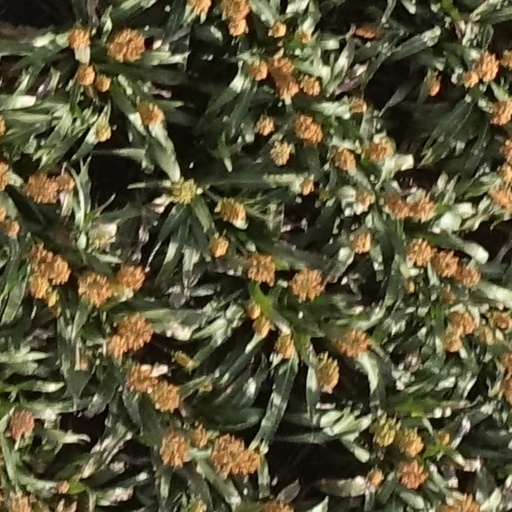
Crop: sorghum